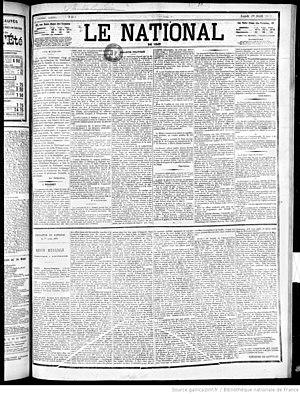
Une du journal Le National, 01/04/1878
Ildefonse Rousset, né le 16 juin 1817 à Paris 11ᵉ et mort le 31 mars 1878 à Maisons-Alfort, est un libraire, éditeur, photographe et journaliste français.